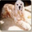
Label: dog